Titanomachy (epic poem)

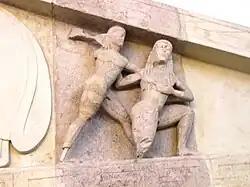
Possible Titanomachy: A beardless Zeus is depicted launching a thunderbolt against a kneeling Titan? (or Giant?) at the Gorgon pediment from the Temple of Artemis in Corfu as exhibited at the Archaeological Museum of Corfu.

The Titanomachy (Latin: "Titanomachia") is a lost epic poem, which is a part of Greek mythology. It deals with the struggle that Zeus and his siblings, the Olympian Gods, had in overthrowing their father Cronus and his divine generation, the Titans.